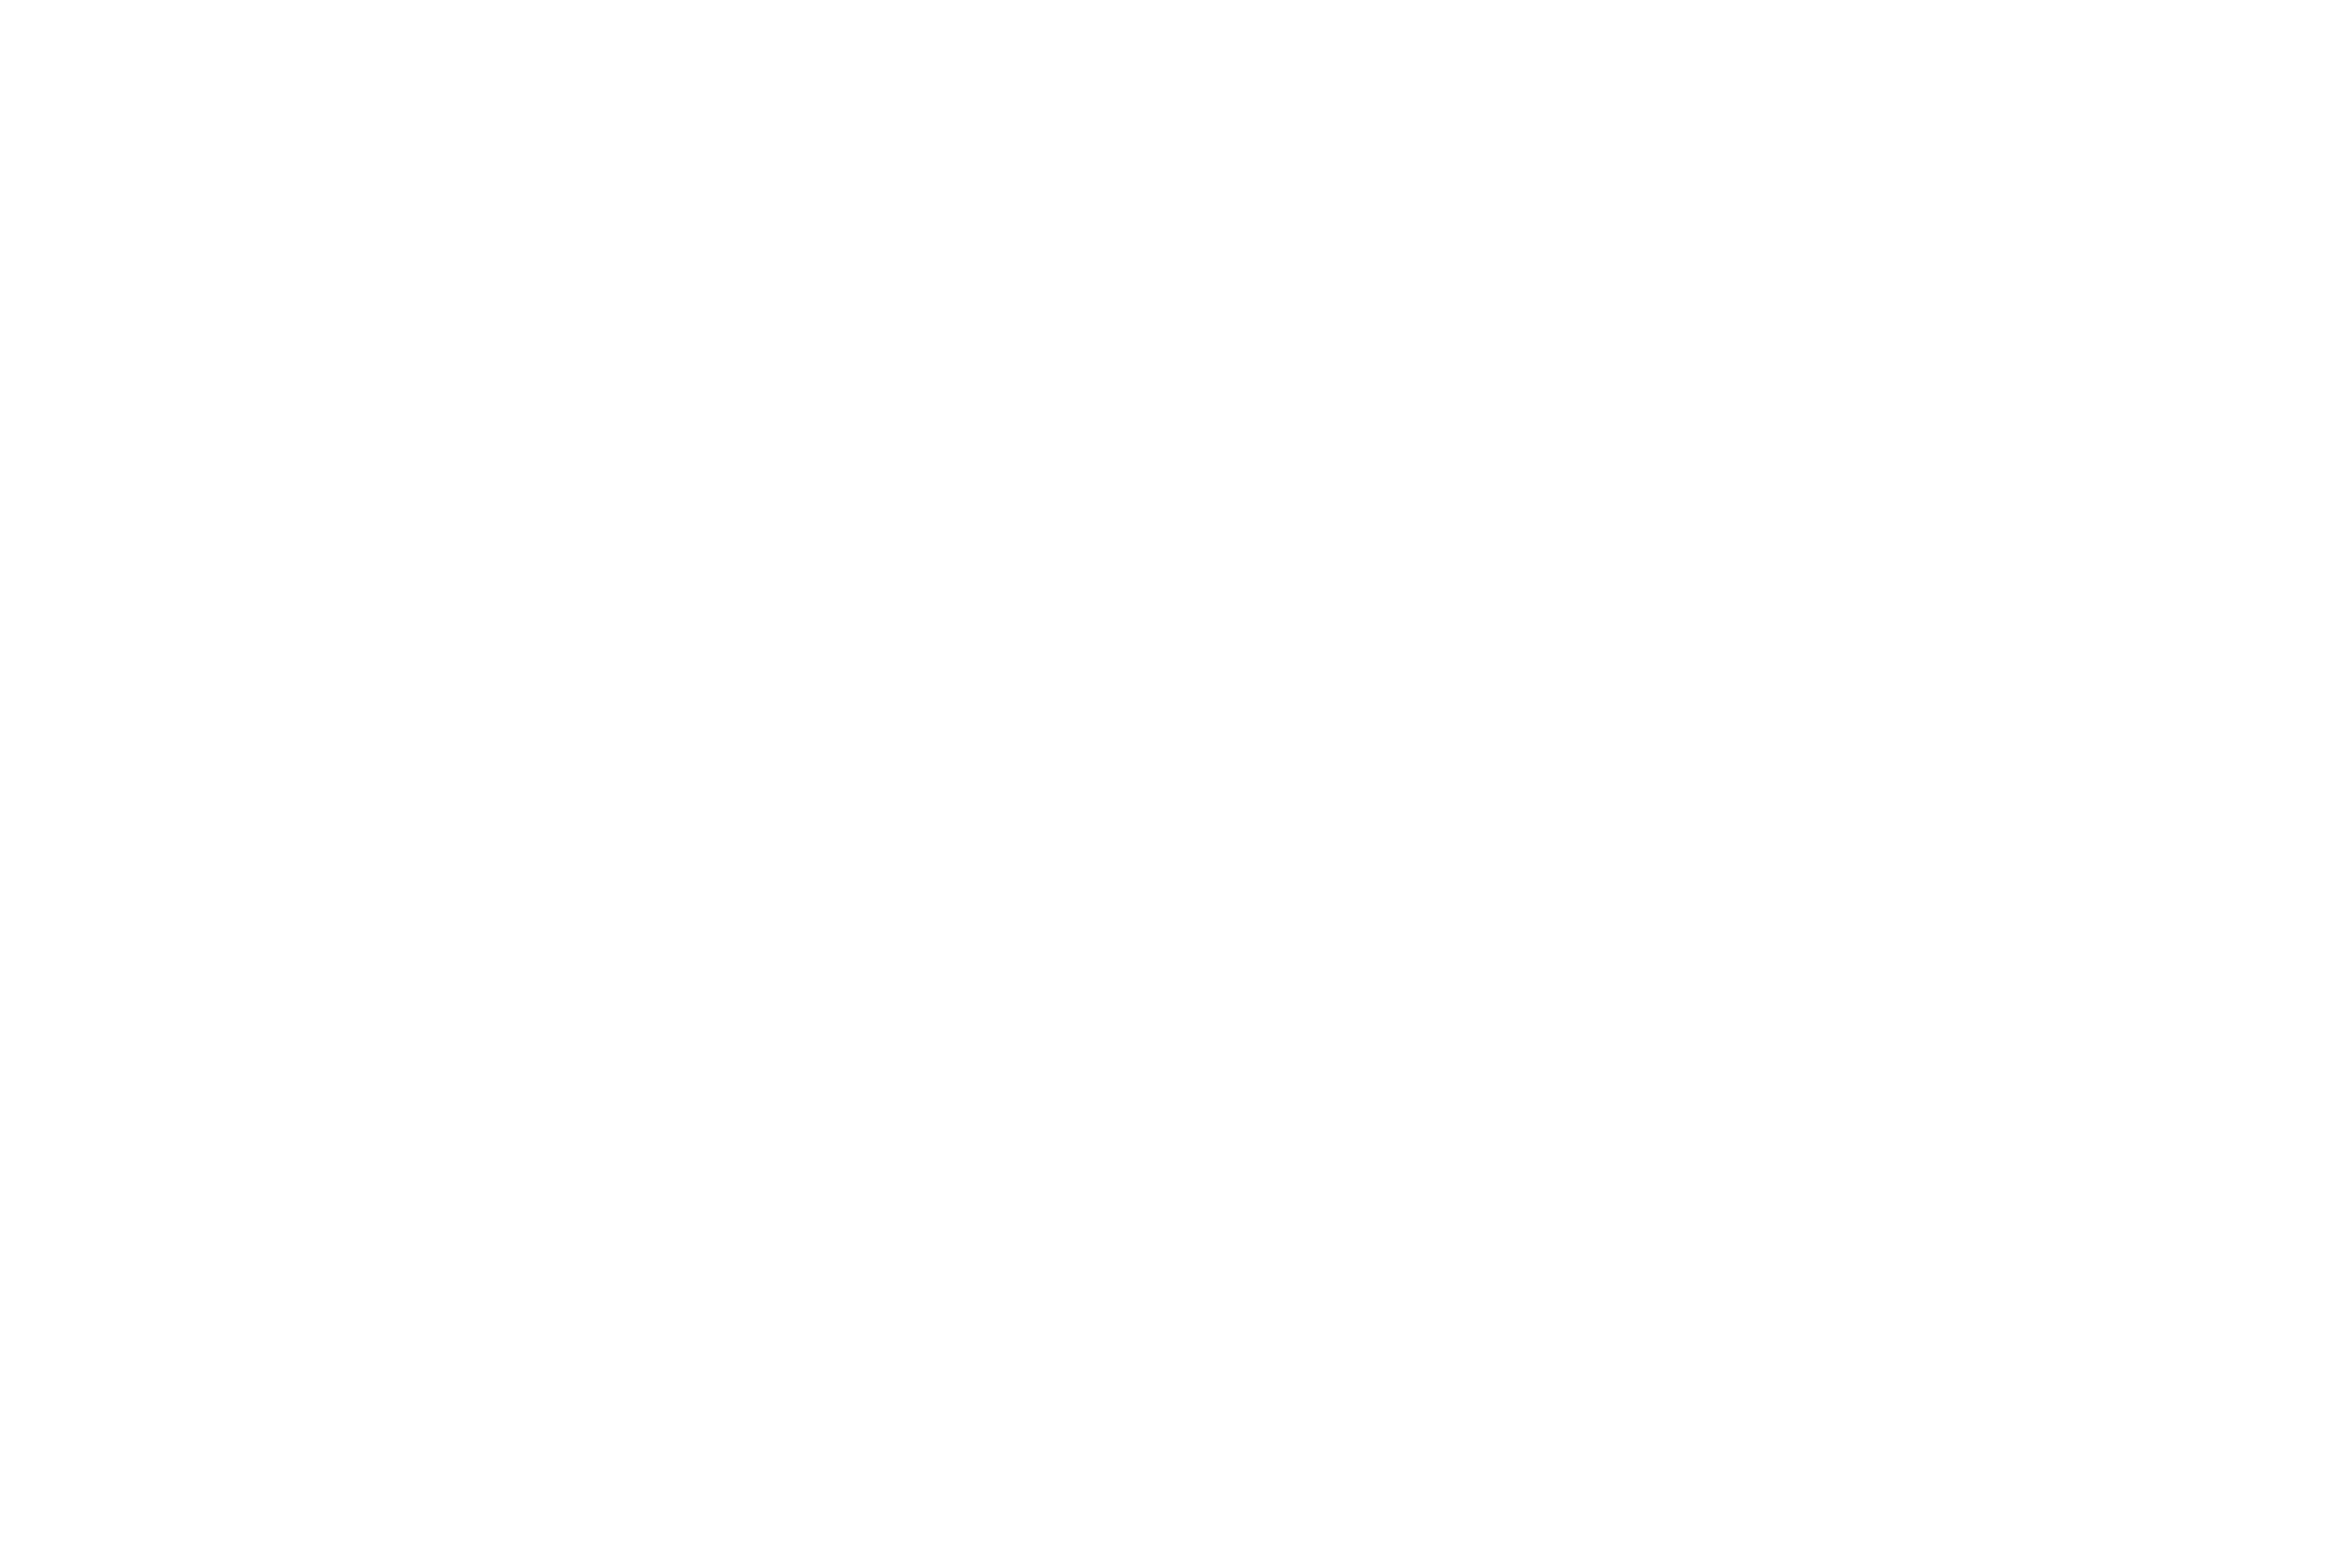
line, product